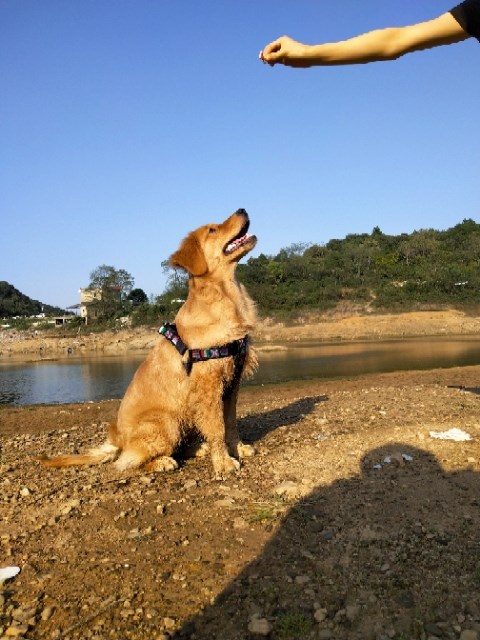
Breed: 5355-n000126-golden_retriever